Flaming drink

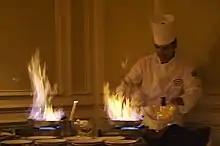
A chef preparing Crêpe Suzette

While alcohol has historically been both consumed as a drink and used as fuel for fire, the first instance of a flaming alcoholic drink is uncertain.